Rickets

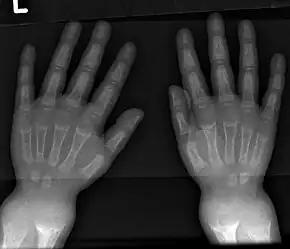
Wrist X-ray showing changes in rickets. Mainly cupping is seen here.

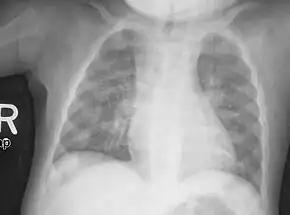
Chest X-ray showing changes consistent with rickets. These changes are usually referred to as "rosary beads" of rickets.

In veterinary practice, rickets, osteodystrophy and mineral metabolism disorders are diagnosed using an ultrasound echosteometer in the design М.М. Orlov and А.V. Savinkov.